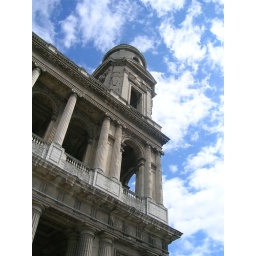
Known from the Da Vinci Code. I really like the sky and clouds in this picture...